America's Next Top Model season 13

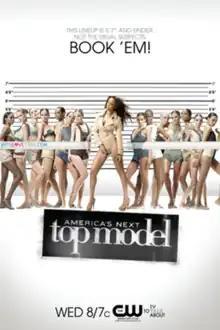

The thirteenth cycle of America's Next Top Model premiered on September 9, 2009, and was the seventh season to be aired on The CW network. The cycle's catch phrase is "'The Lineup Is 5' 7" And Under. Not The Usual Suspects. BOOK 'EM!", and the promotional song was "Good Girls Go Bad" by Cobra Starship featuring Leighton Meester. The ending/elimination song, entitled "Top Model", is sung by Marvin Fequiere, husband of cycle 10 contestant Stacy-Ann Fequiere.